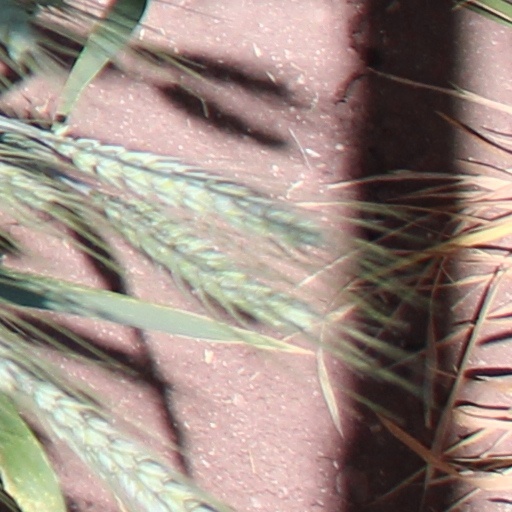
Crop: wheat